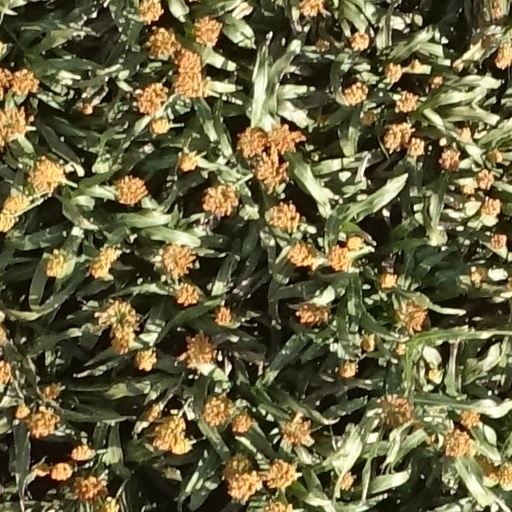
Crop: sorghum